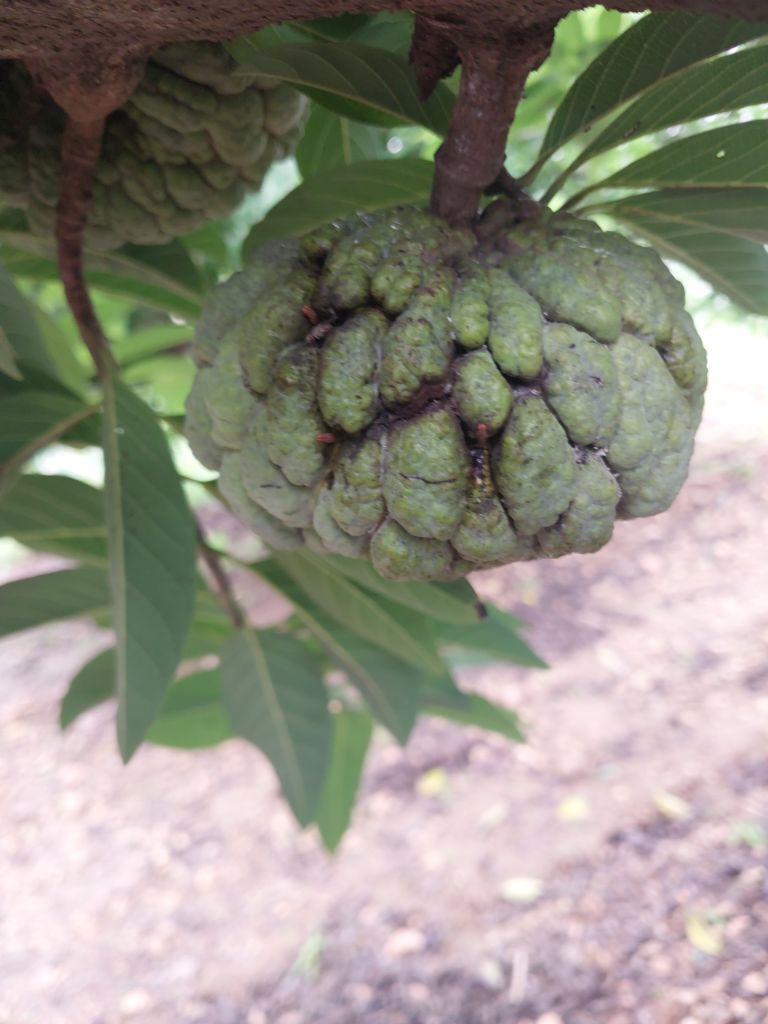
Disease label: Athracnose